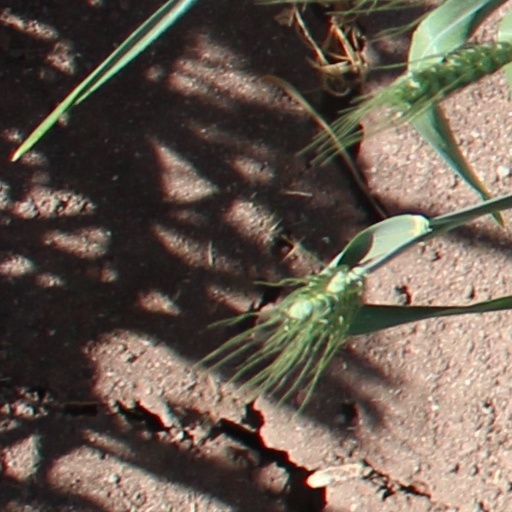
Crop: wheat